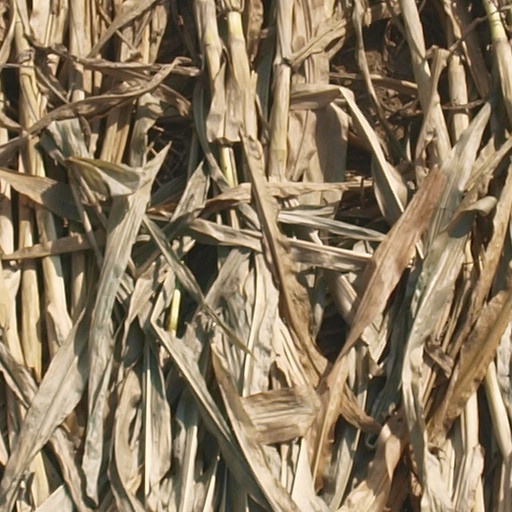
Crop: maize; corn